List of Game of Thrones characters

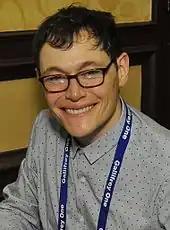
Burn Gorman

is a dyer's apprentice who was caught stealing and sent with Yoren to join the watch. When Yoren's band is attacked by Ser Amory Lorch, Lommy is one of the survivors, though he is injured in the leg, slowing down Arya and the other escapees. They are later captured by soldiers under the command of Ser Gregor Clegane. Polliver kills Lommy when he learns that he cannot walk. When the soldiers ask where Gendry is, Arya tells them that Lommy was Gendry, saving the real Gendry's life.